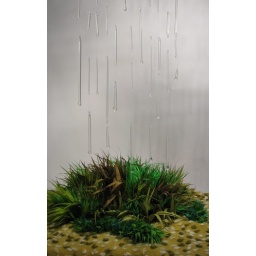
I lampworked this glass rain in Pyrex, and made the silk grass by laser and hand- cutting, then hand- sewing silk.